Afro-Mexicans in the Mexican War of Independence

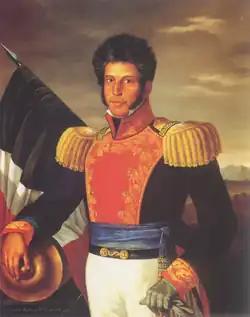
A posthumous portrait of Vicente Guerrero by Anacleto Escutia, painted in 1850.

Afro-Mexicans played an important role in the Mexican War of Independence, most prominently with insurgent leader Vicente Guerrero, who became commander in chief of the insurgency. The initial movement for independence was led by the American-born Spaniard priest Miguel Hidalgo y Costilla in central Mexico. White Mexicans quickly abandoned the movement for independence which had become more of a social revolution, with Indians, Blacks, mixed-race castas, and other plebeians seeking social equality. The movement for independence remained active on the Gulf Coast and the Pacific Coast, where there were large concentrations of Afro-Mexicans. The royal army and the insurgent forces had reached a stalemate militarily, but the equation changed in 1820. American-born Spaniard and royalist officer Agustin de Iturbide sought an alliance with the insurgents led by Guerrero. Iturbide and the white creoles sought independence, but expected that racial hierarchies would continue in the post-independence period. Guerrero and other Afro-Mexicans demanded that they would be equal citizens and not until Iturbide acceded to that demand did the Afro-Mexican forces sign on to the Plan of Iguala which laid out the terms for the insurgency movement.